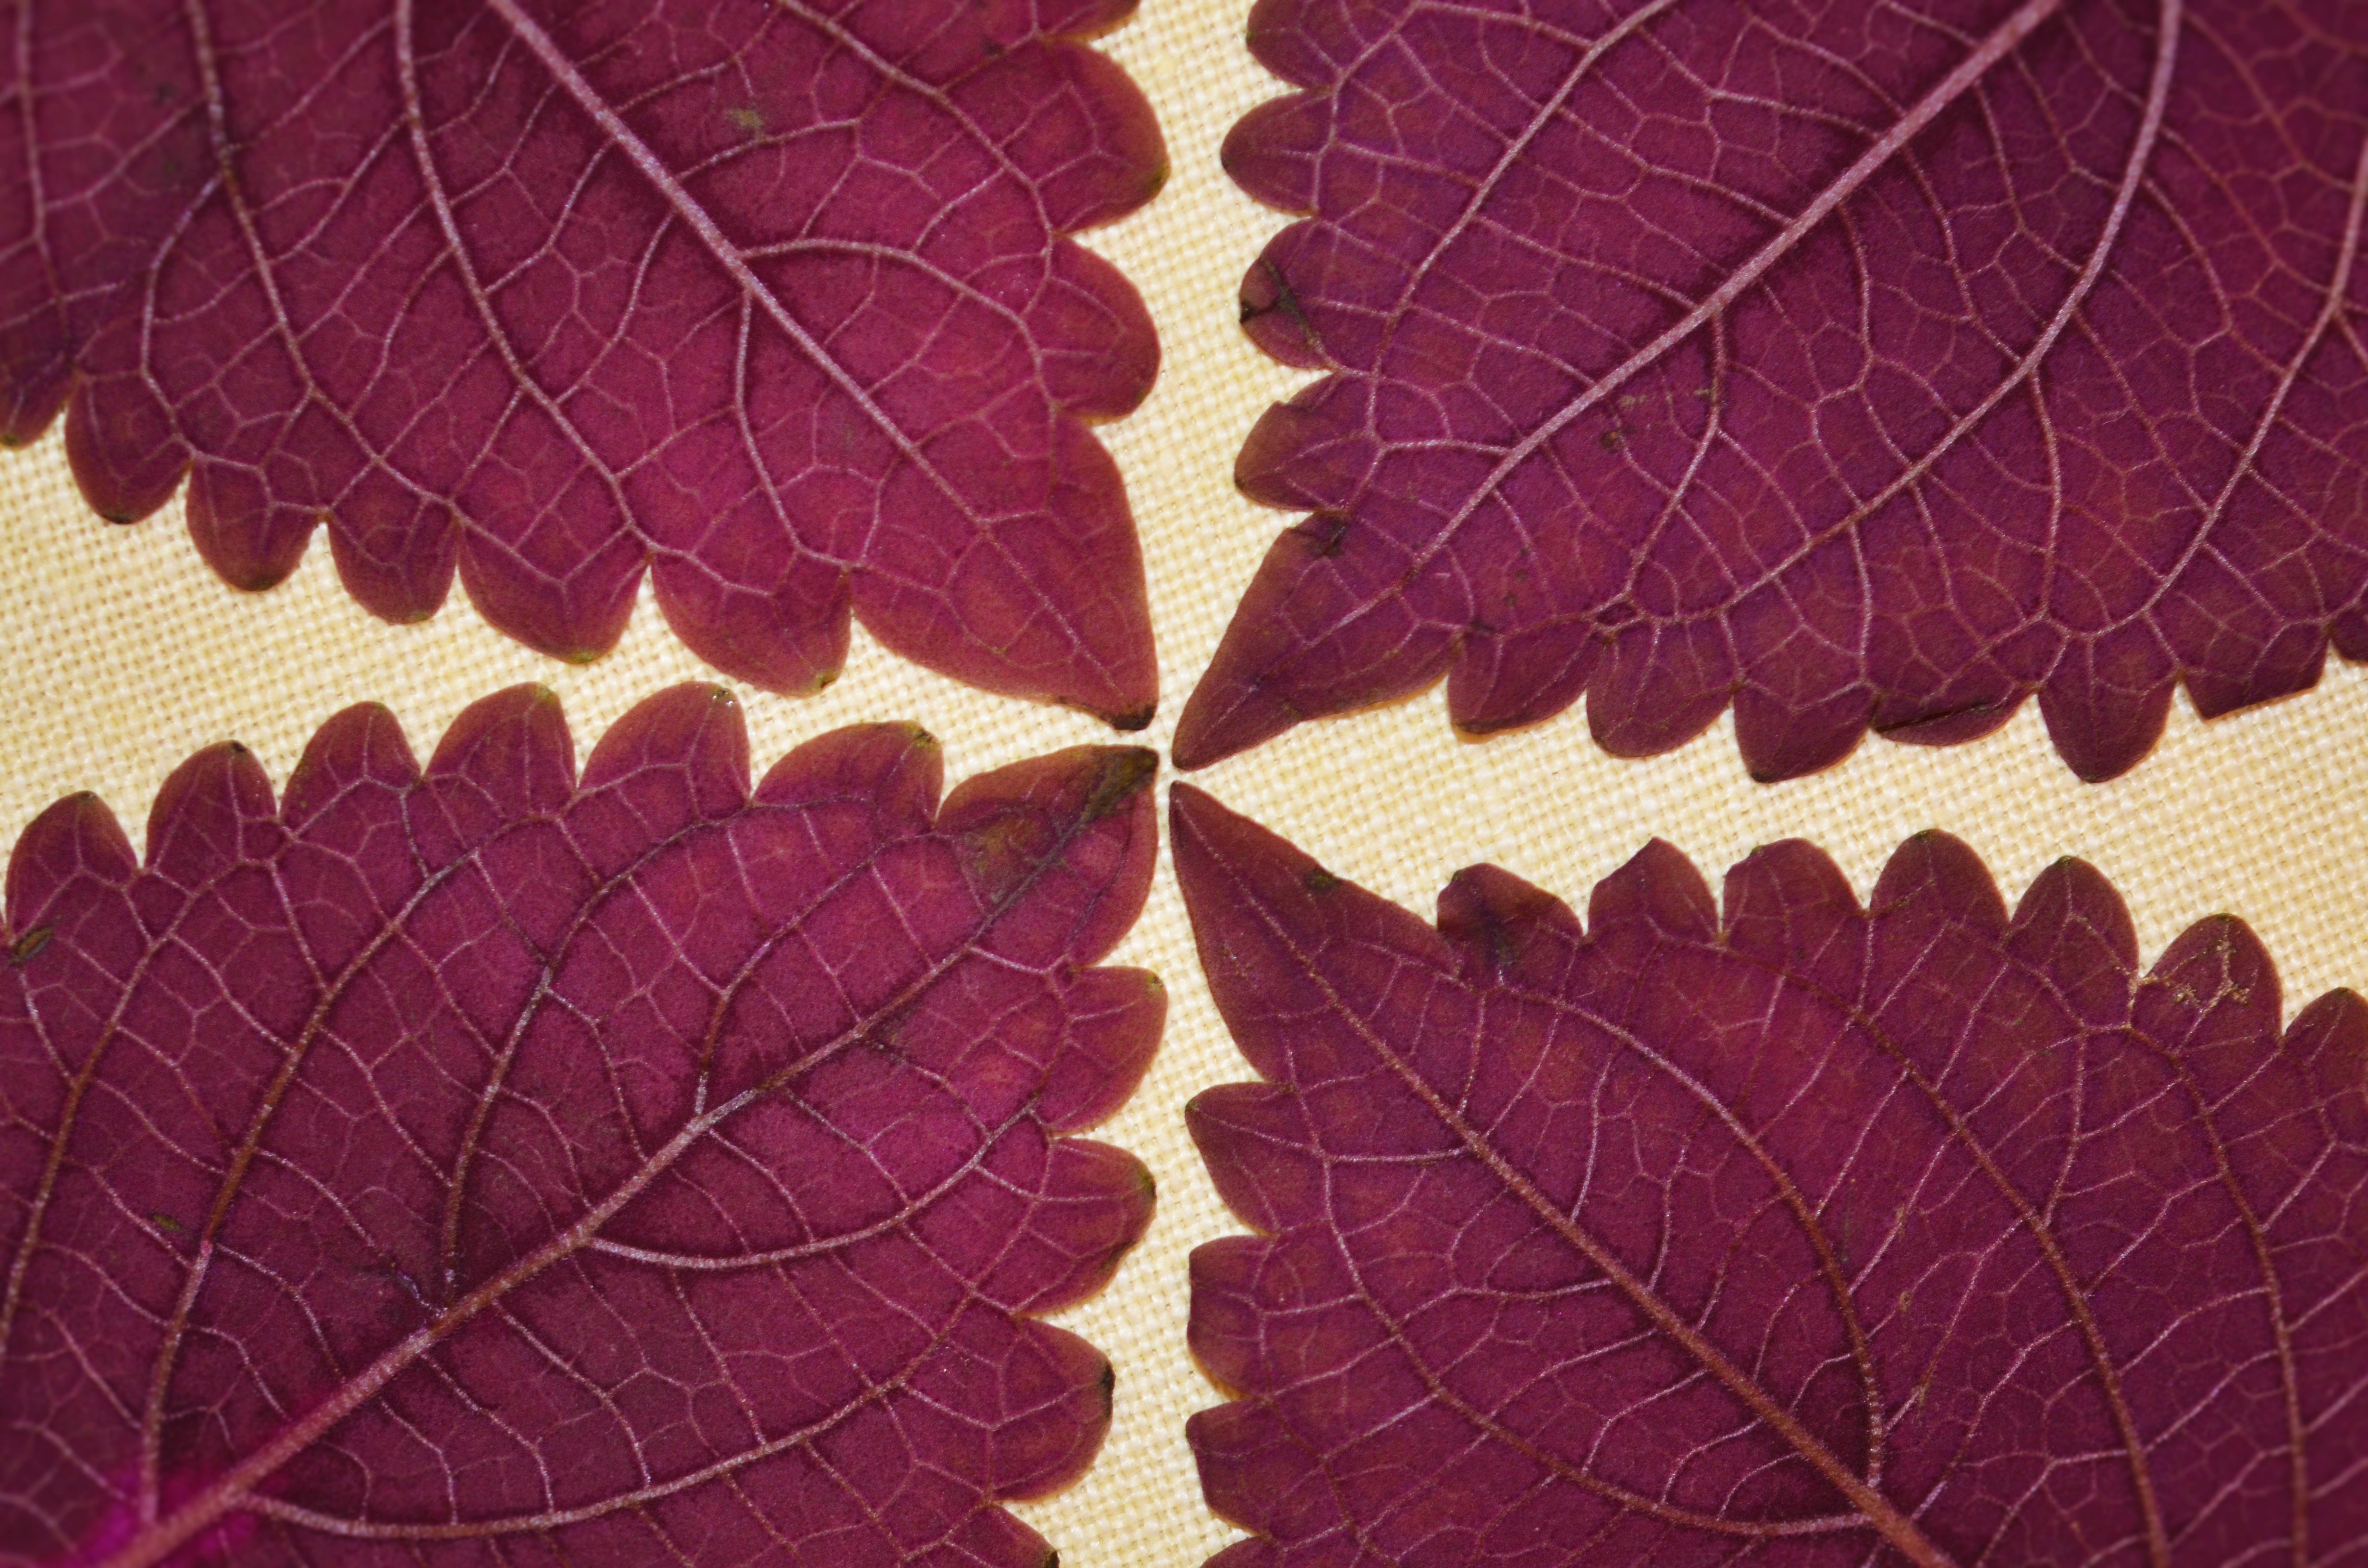
tree, nature, plant, leaf, flower, purple, petal, pattern, red, natural, autumn, maple leaf, leaves background, nature backgrounds, plant stem